Experimental musical instrument

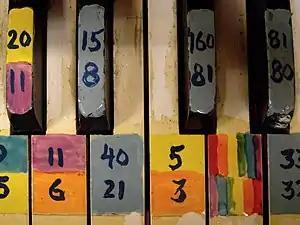
Partch's chromelodion

Harry Partch (1901–1974) was an American composer and instrument builder. He was one of the first twentieth-century composers to work extensively and systematically with microtonal scales, writing much of his music for custom-made instruments he built himself, tuned in 11-limit just intonation.